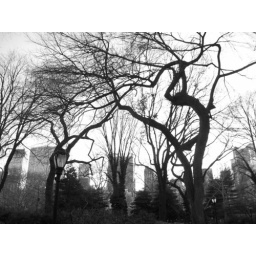
This was taken in central park. (Yes a black and white picture of a tree....)